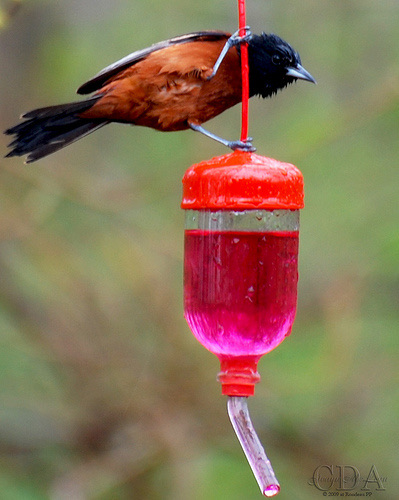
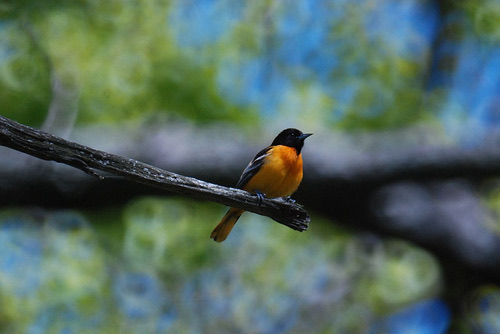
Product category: misc
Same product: yes